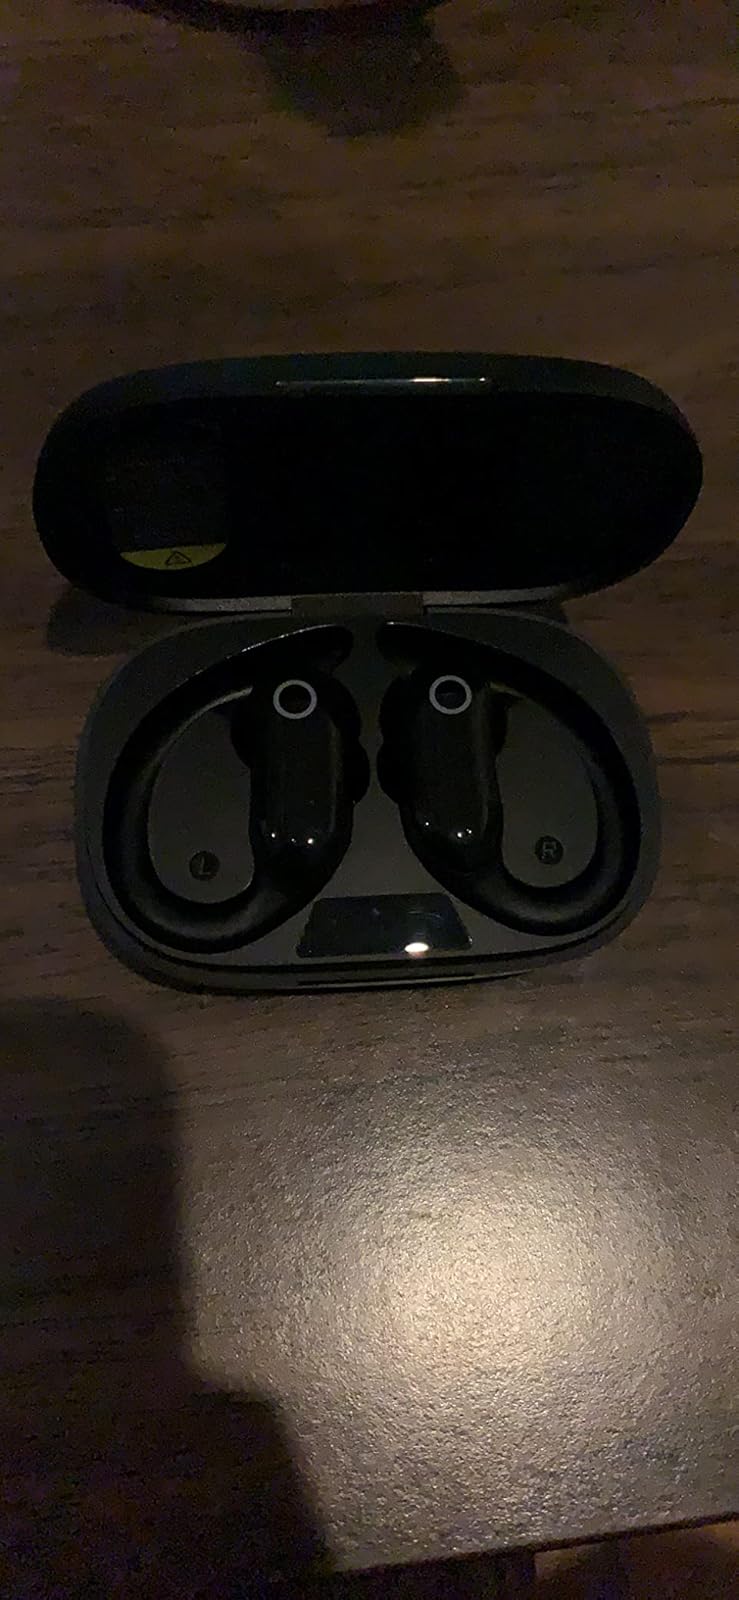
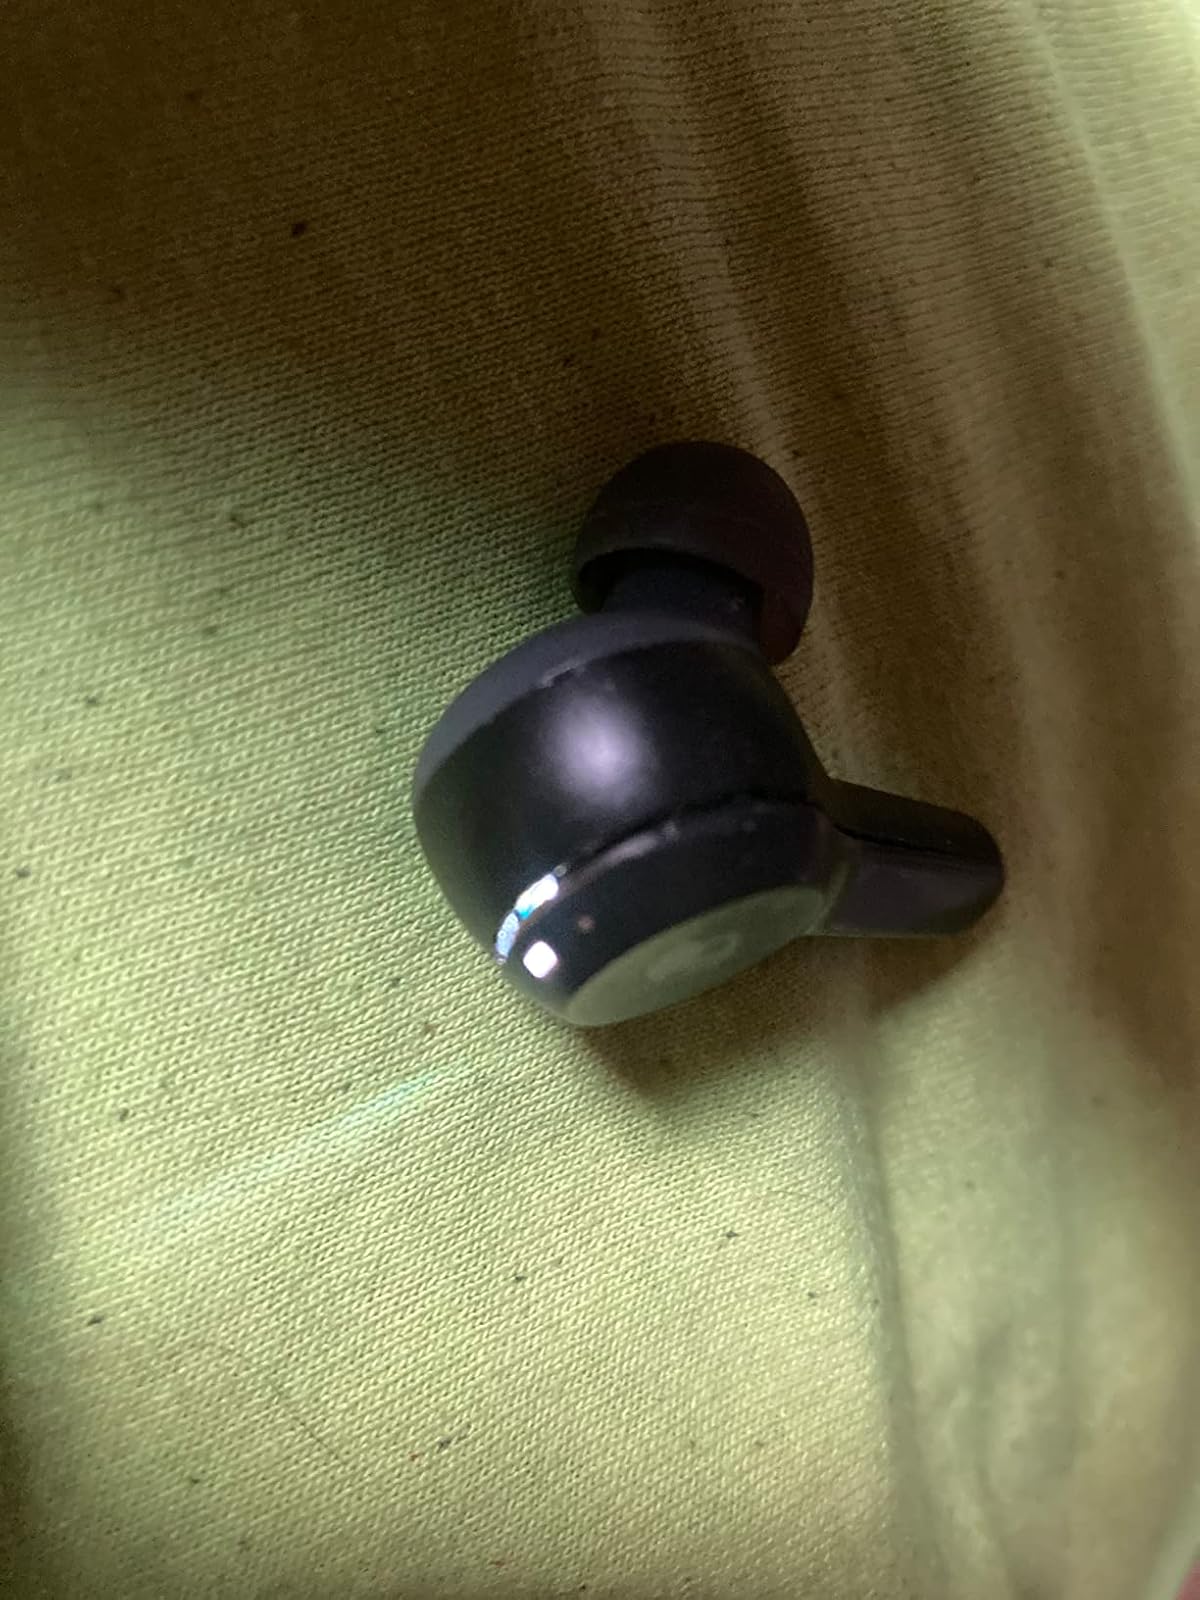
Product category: earbuds
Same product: no